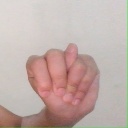
अक्षर: न